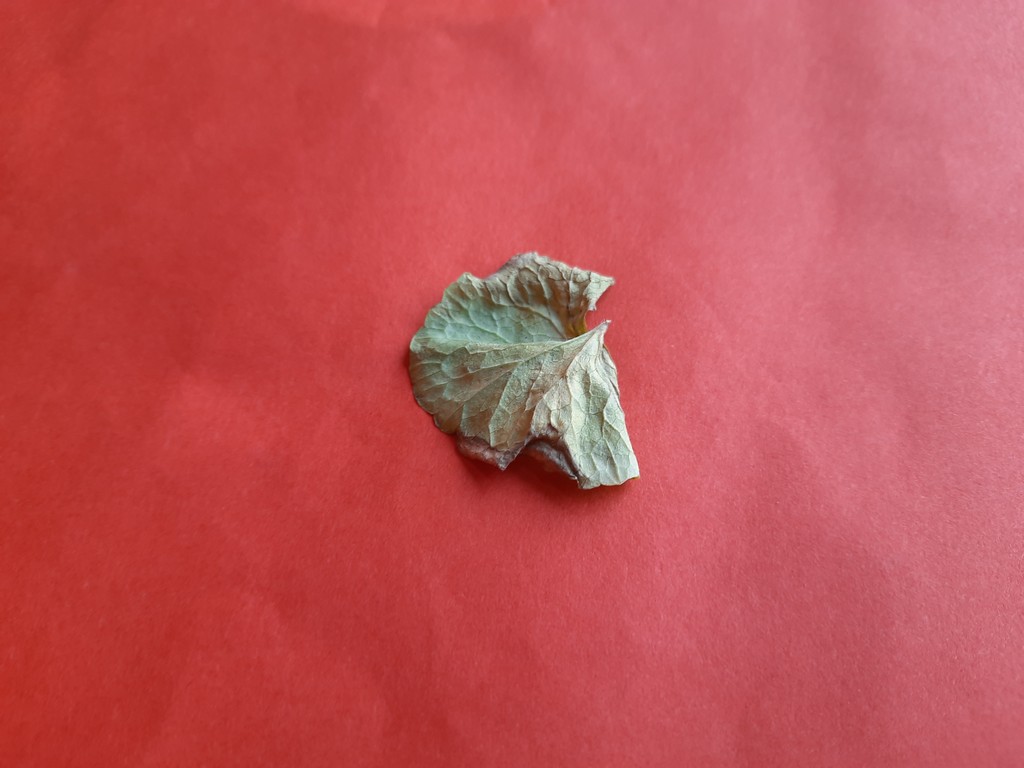
Label: Dried